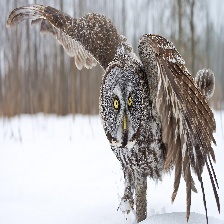
Species: GREAT GRAY OWL
Scientific name: STRIX NEBULOSA
ImageNet parent category: great_grey_owl